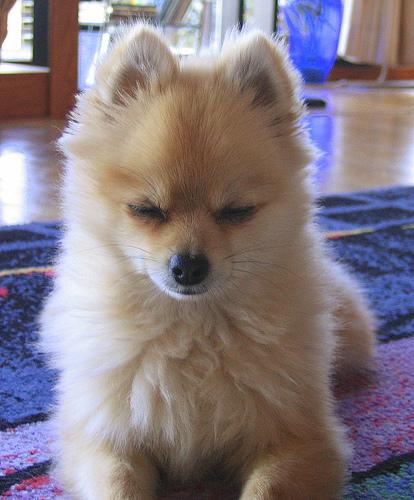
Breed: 1936-n000005-Pomeranian